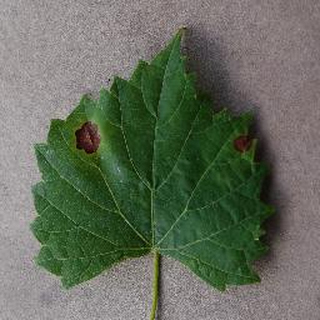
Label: grape_black_rot